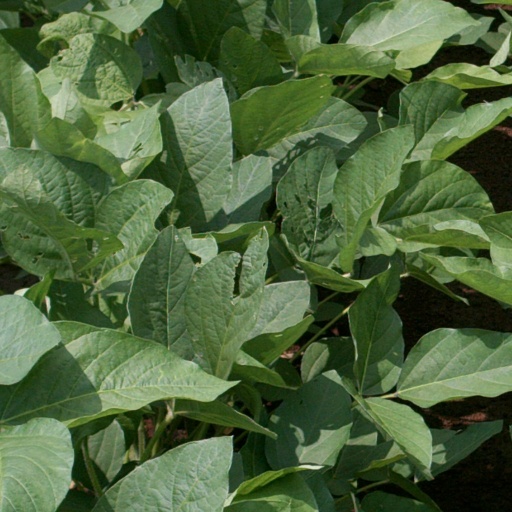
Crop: soybean